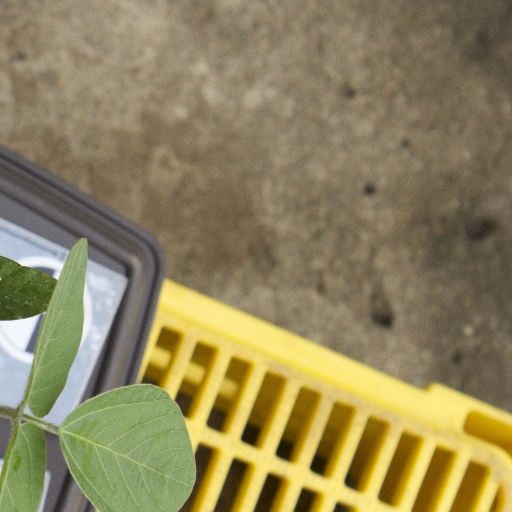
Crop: soybean